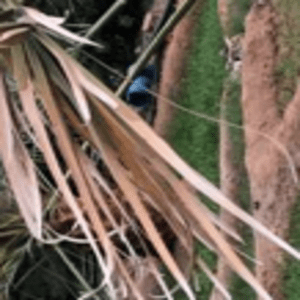
Label: Potassium Deficiency